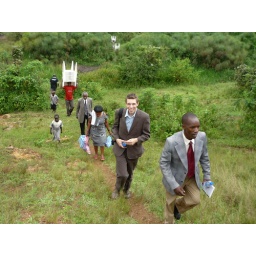
Fausta's Give-away - Ed climbs the hill to the house (followed by the chairs!)